Caproni Ca.101

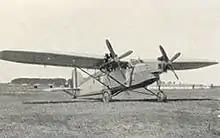
Caproni Ca.102

A further development was the Ca.102, with the original airframe, but only two Bristol Jupiter engines, fitted with four-blade propellers, delivering 746 kW (1,000 hp). This greatly enhanced the performance of the aircraft, almost to the level of the three-engined Ca.133. It had a maximum speed of 234 km/h (145 mph), ceiling of 6,000 m (19,690 ft), payload of 1,800 kg (3,968 lb) and an empty weight of 2,500 kg (5,510 lb). The Ca.102 carried an additional 600 L (159 US gal) of fuel in a mid-fuselage tank under the passenger seats.